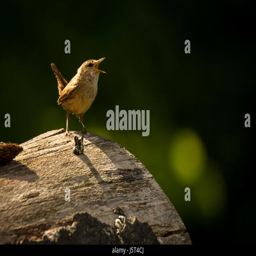
person singing on a felled log